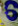
Number: 6